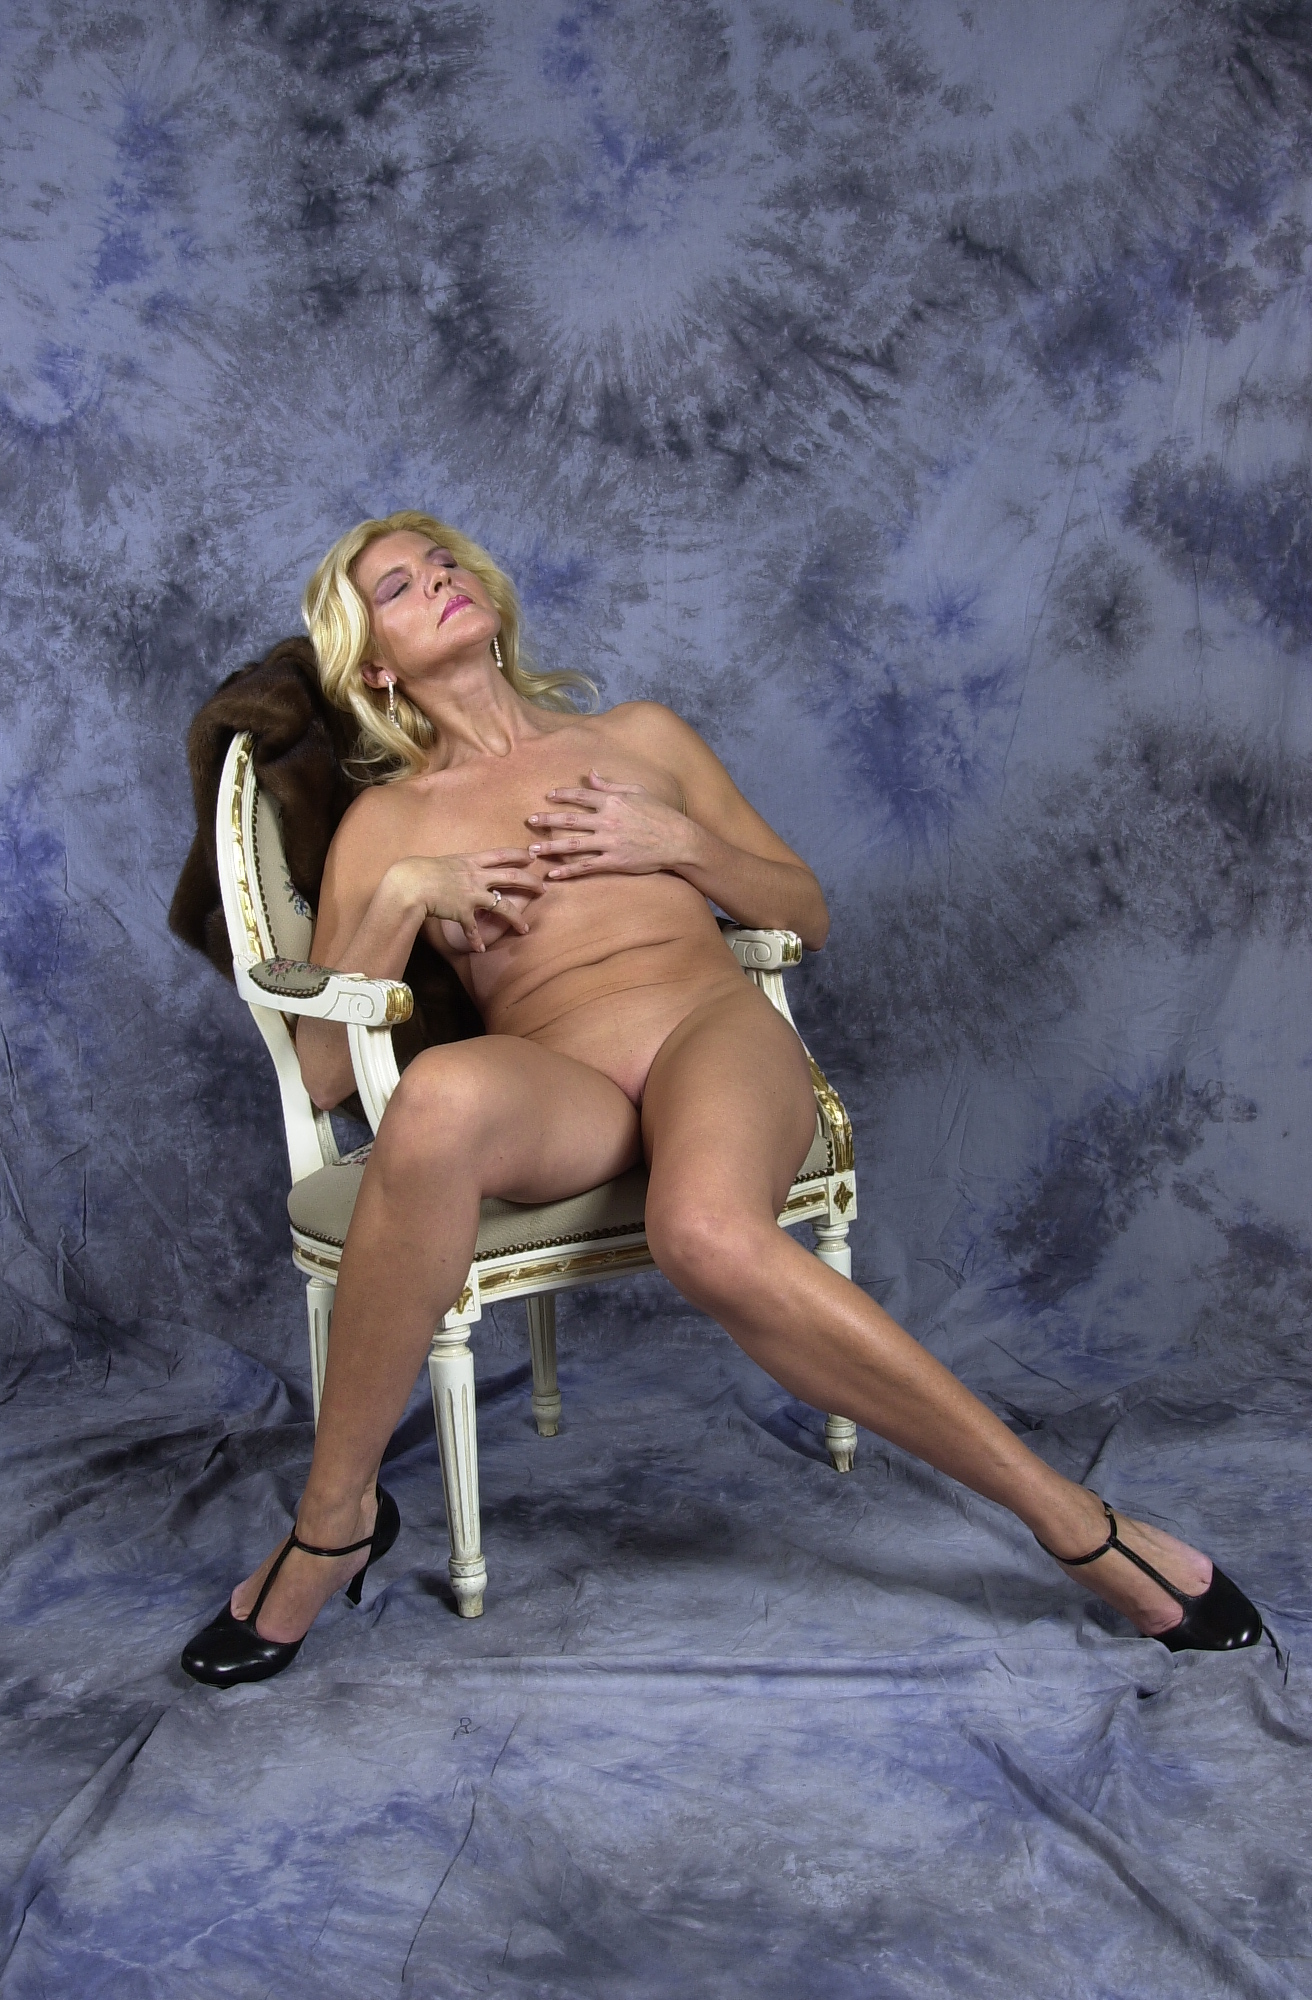
sexy, nude, woman, leg, flash photography, thigh, shorts, brassiere, black hair, knee, People in nature, art, human leg, trunk, navel, cg artwork, fun, art model, chest, event, underpants, foot, sitting, leisure, abdomen, barefoot, Barechested, undergarment, swimwear, lingerie, illustration, briefs, swimsuit bottom, toe, rock, darkness, photo shoot